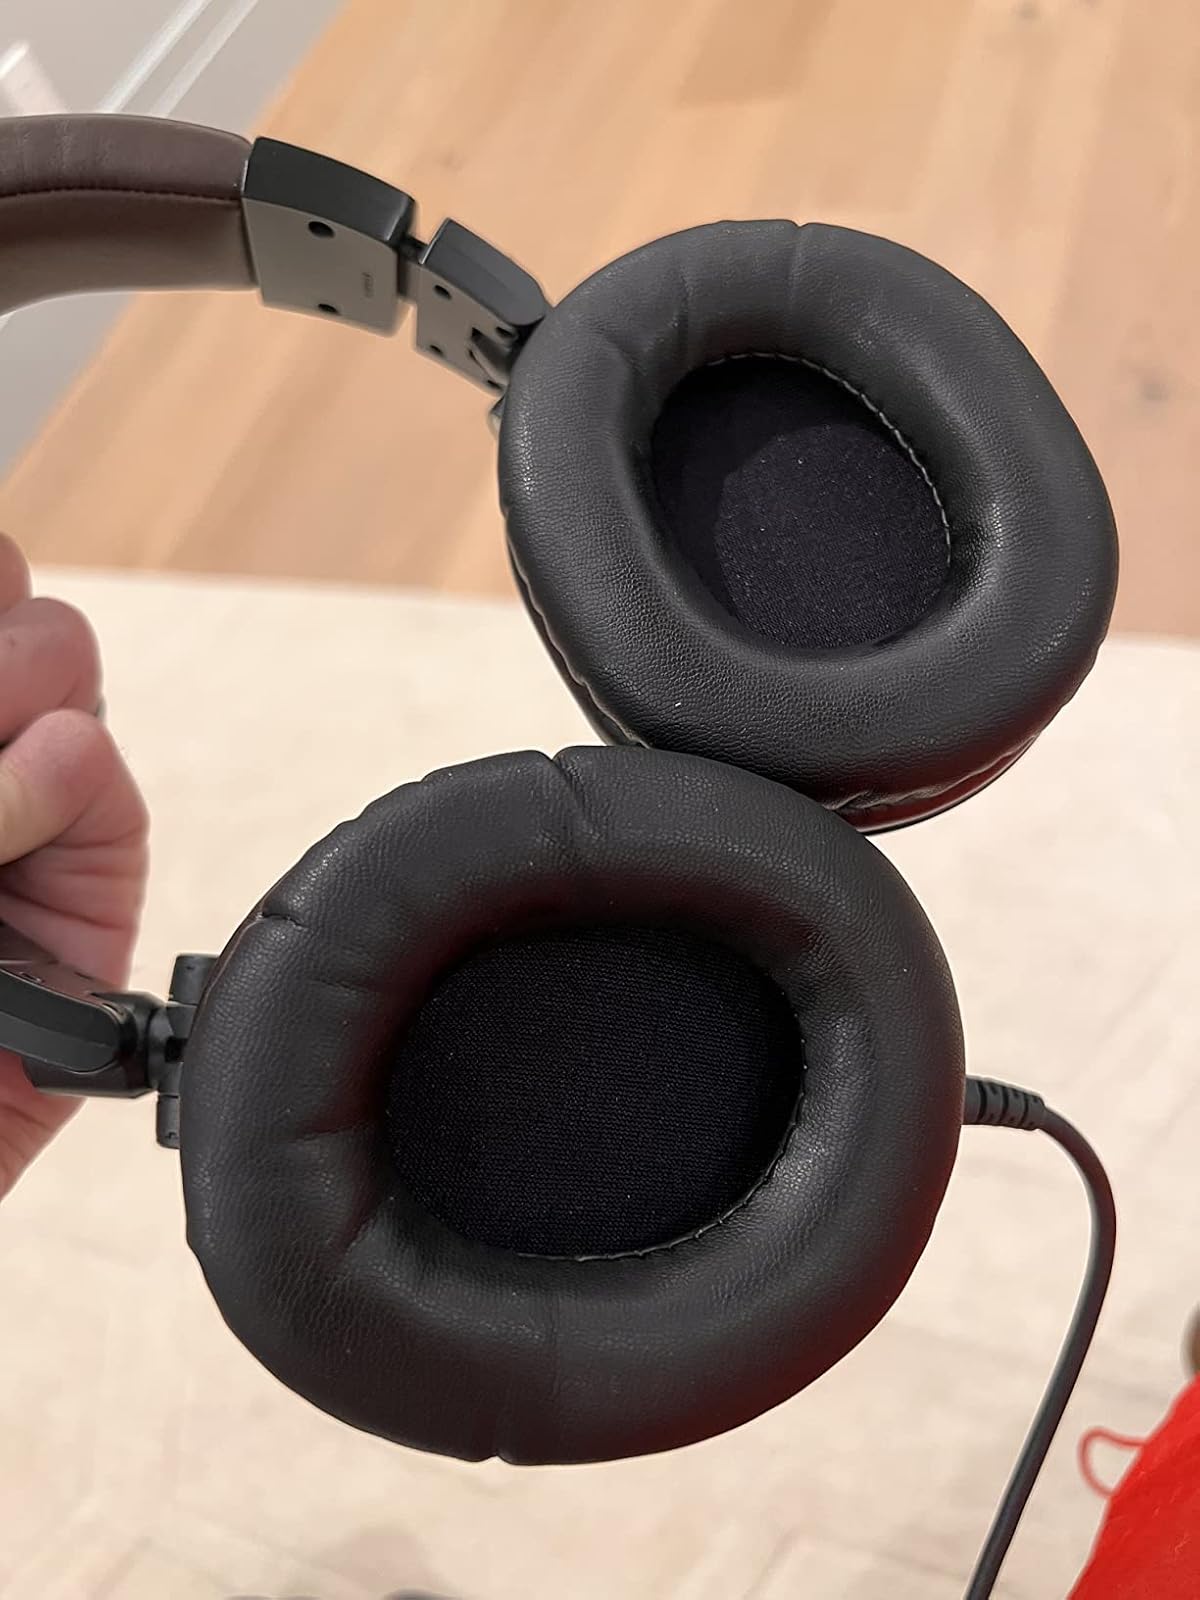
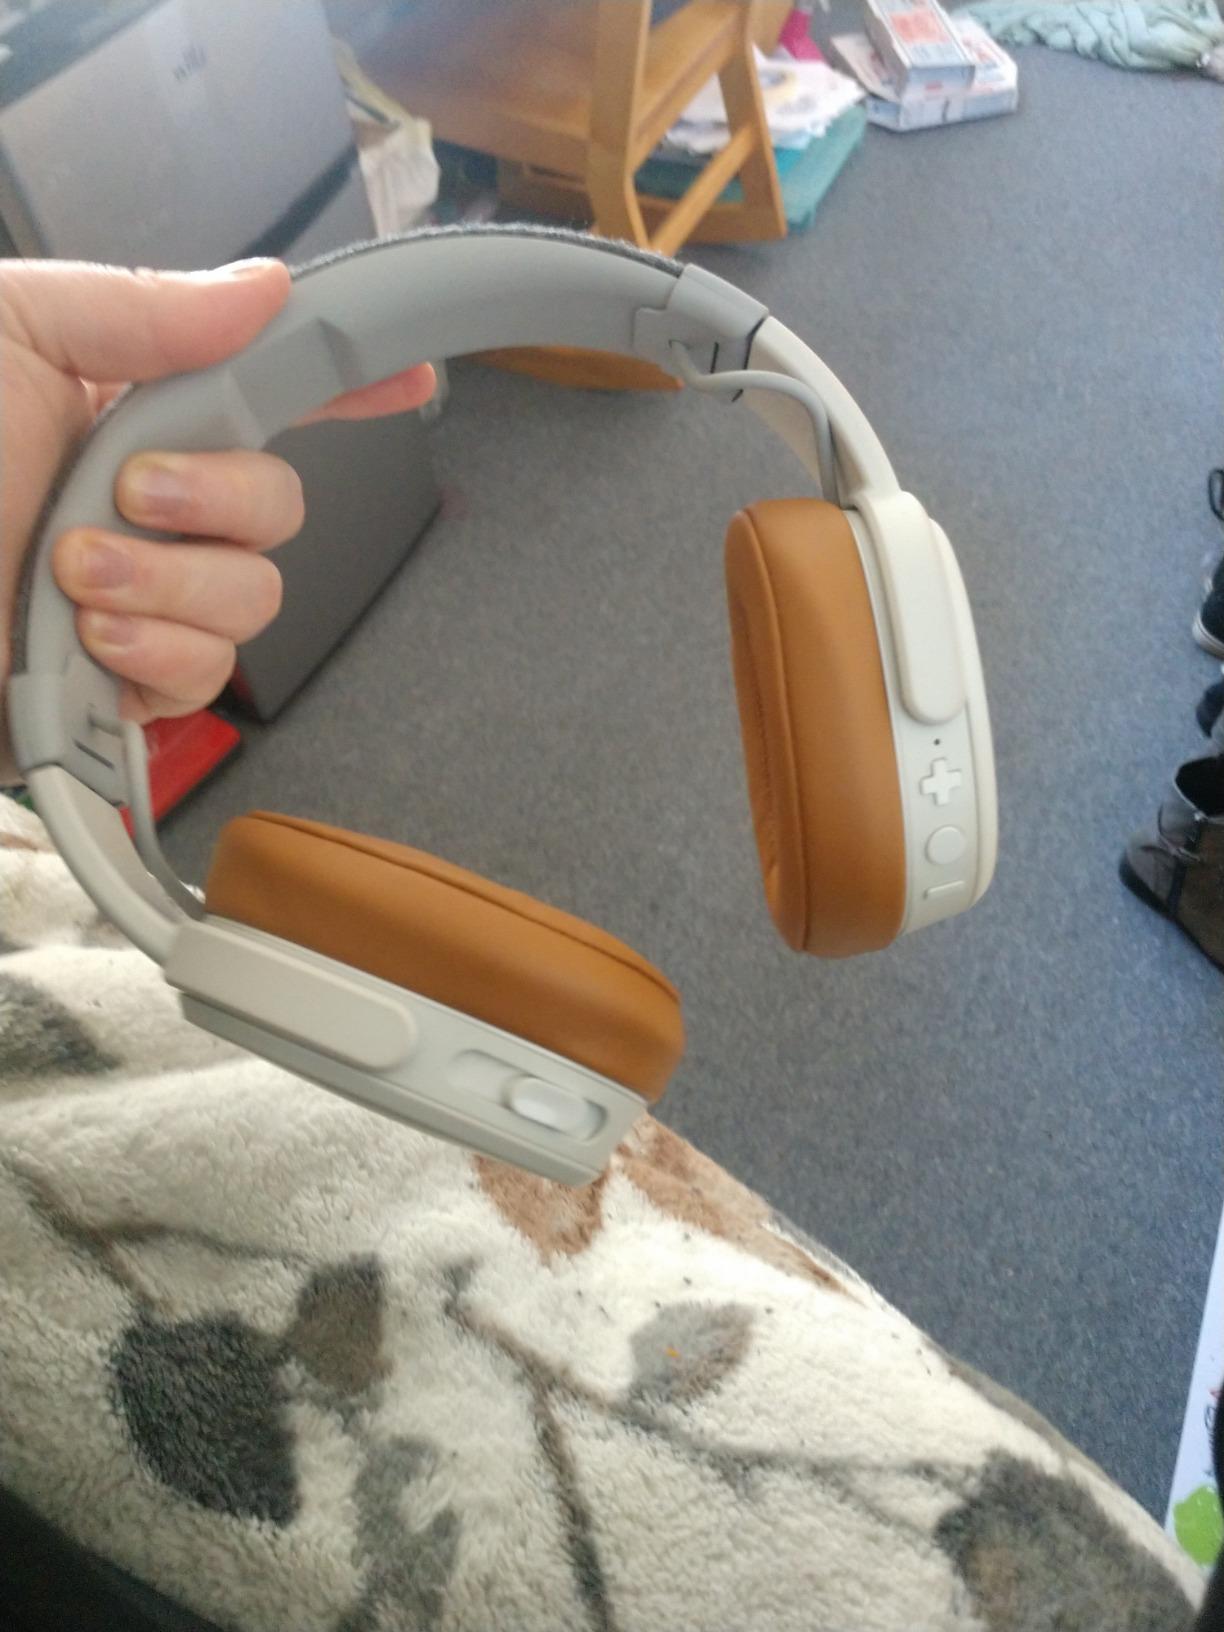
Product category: headphones
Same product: no